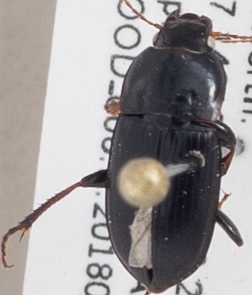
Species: Harpalus opacipennis
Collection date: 2018-05-29
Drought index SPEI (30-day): -0.458
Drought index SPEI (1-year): -0.842
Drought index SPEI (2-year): -0.1